Nonlinear control

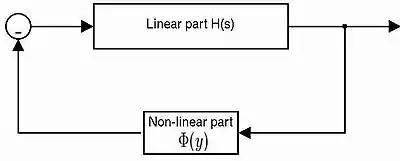
Lur'e problem block diagram

An early nonlinear feedback system analysis problem was formulated by A. I. Lur'e.